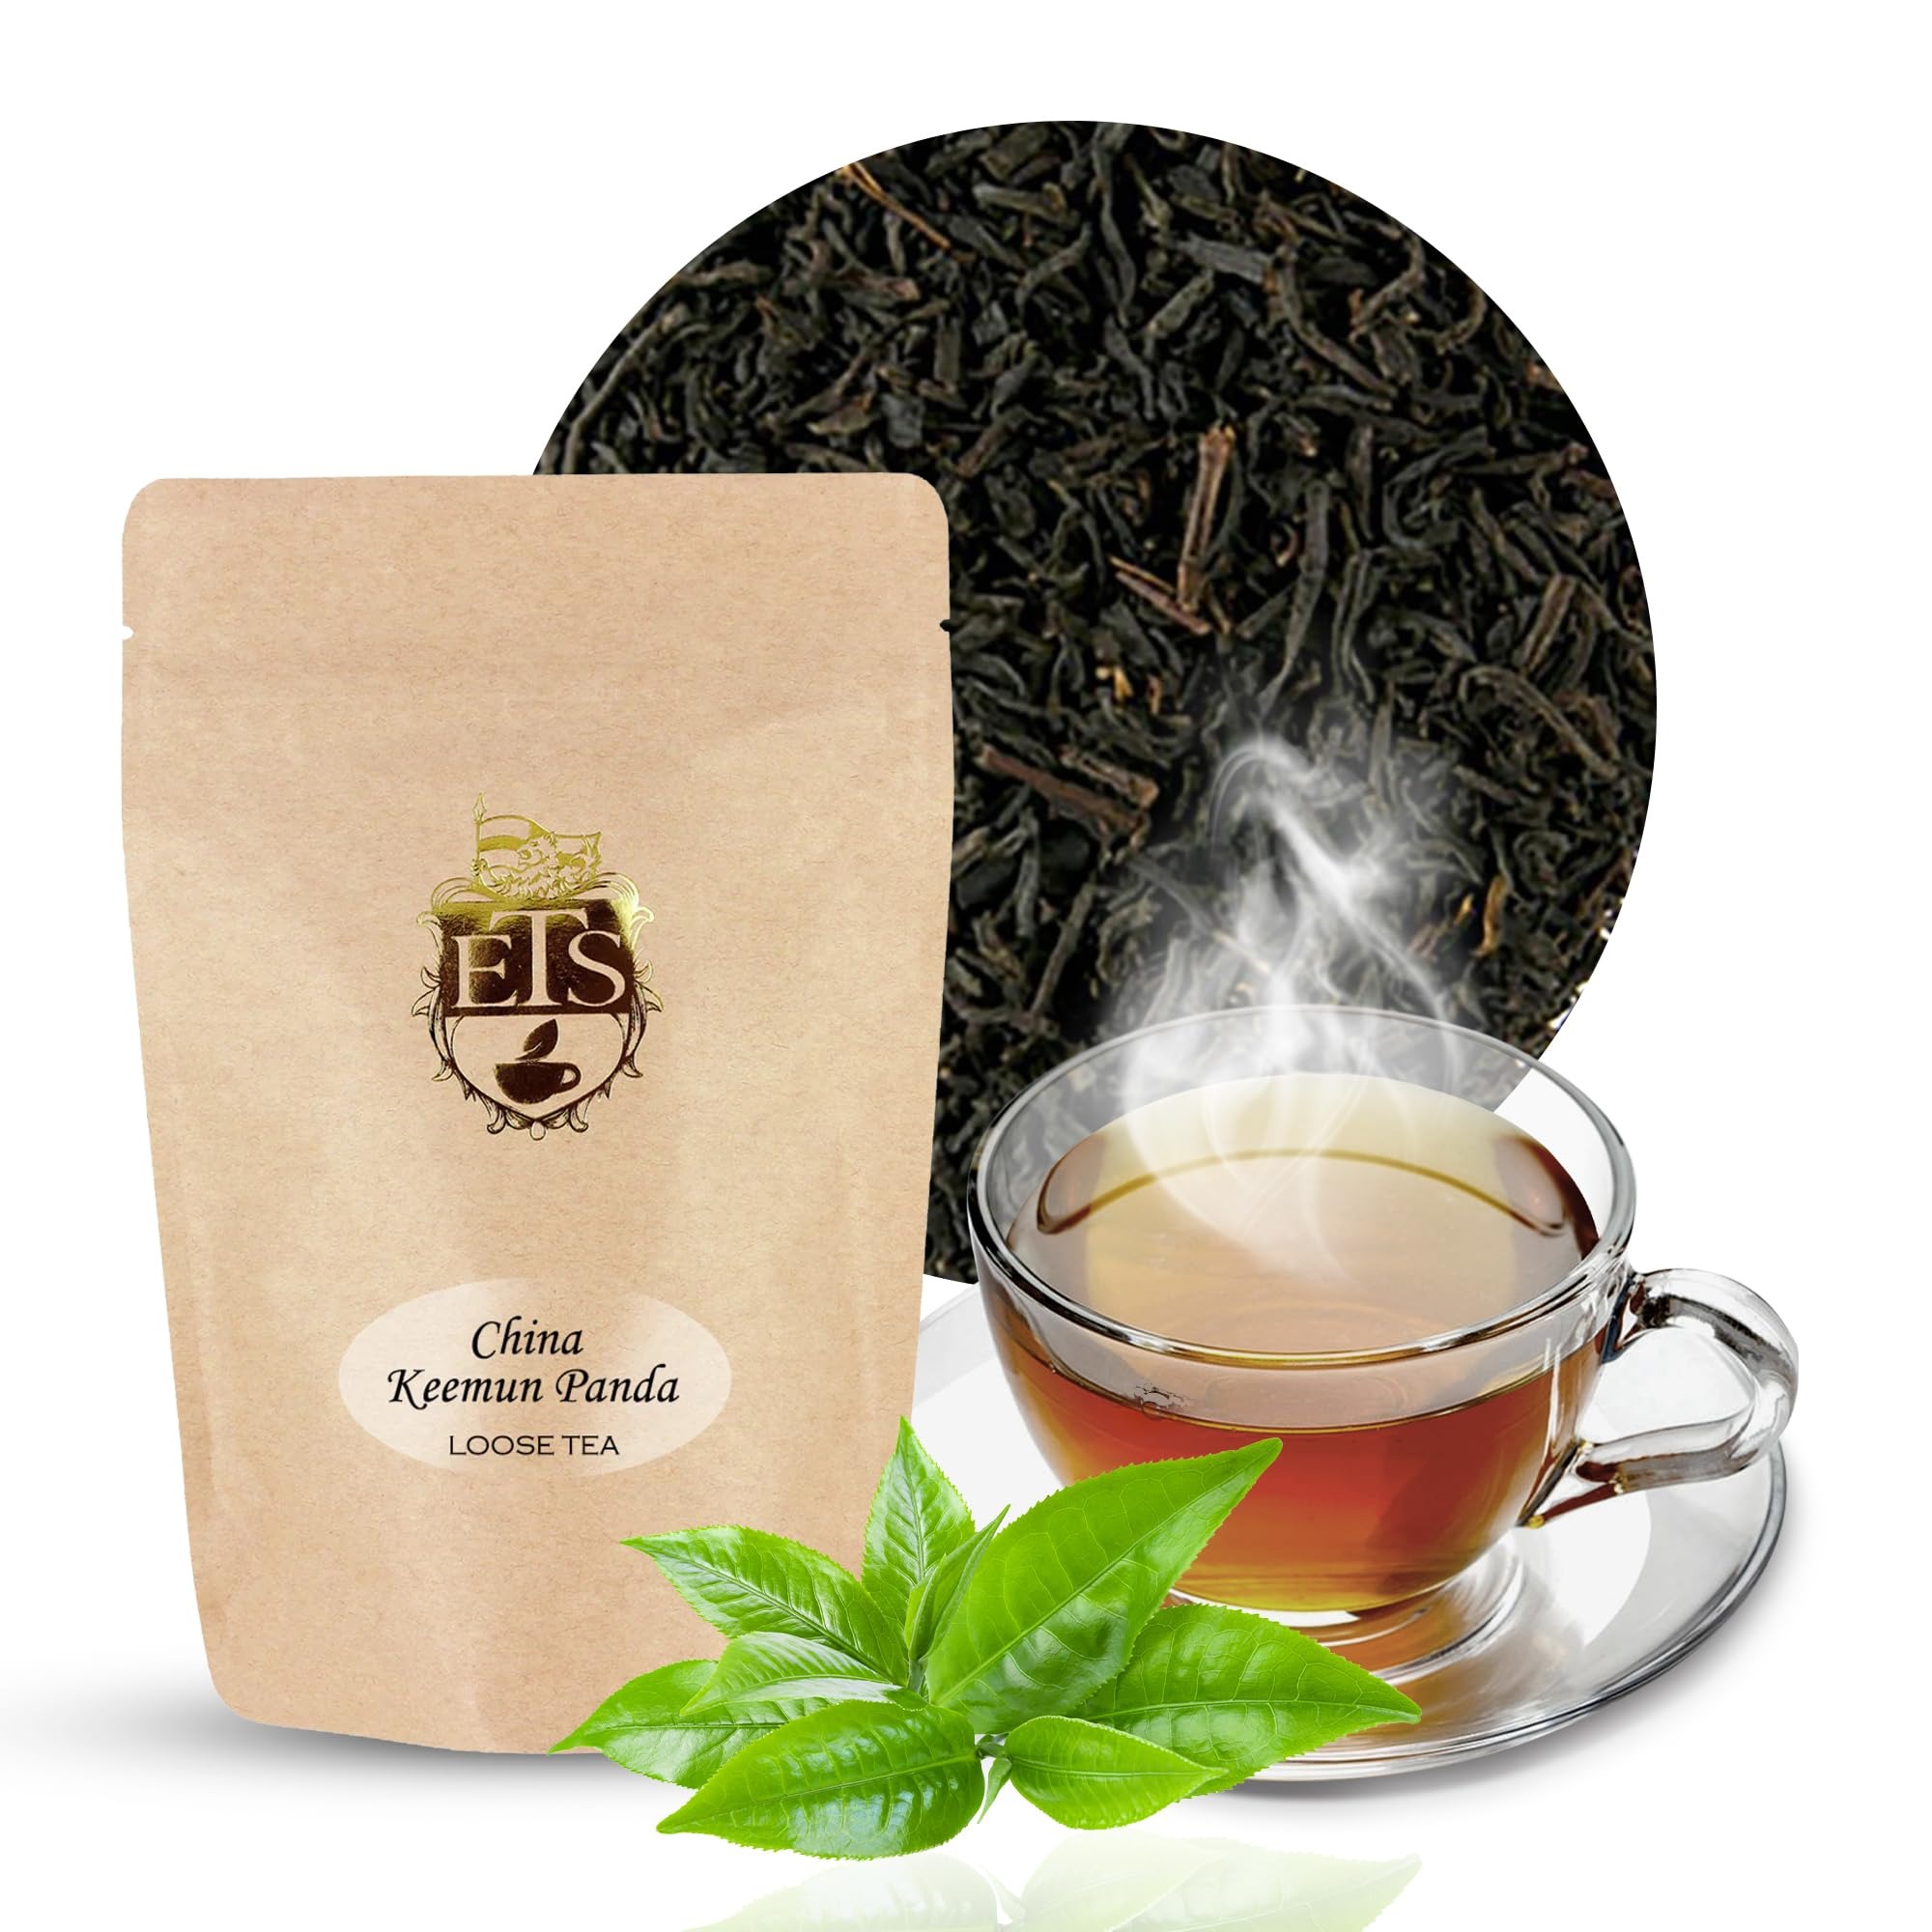
Item Name: English Tea Store China Loose Leaf Tea, Keemun Panada, 16 Ounce
Bullet Point 1: A winey and fruity tea with depth and complexity
Bullet Point 2: Tea is from China
Bullet Point 3: Available in a 16 ounce pouch
Bullet Point 4: Medium Caffeine Content
Bullet Point 5: Medium Antioxidant Content
Value: 16.0
Unit: ounce

Price: 37.79